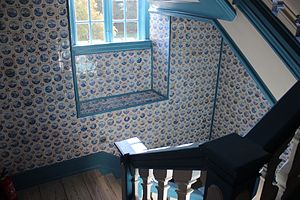
Eremitageslottet / Historie / 1700-tallet
Trapperummet på Eremitageslottet. Fliserne med jagtmotiv er alle håndmalede og fremstillet på Store Kongensgade Fajancefabrik i Danmark.
Trapperummet på Erimitageslottet. Fliserne med jagtmotiv er alle håndmalede og fremstillet i Danmark
Eremitageslottet er et kongeligt lystslot i Jægersborg Dyrehave nord for København, beliggende på det højeste punkt på Eremitagesletten. Slottet blev opført af arkitekten Lauritz de Thurah fra 1734 til 1736 for Kong Christian 6. som et sted, hvor kongen under sine parforcejagter kunne holde taffel.